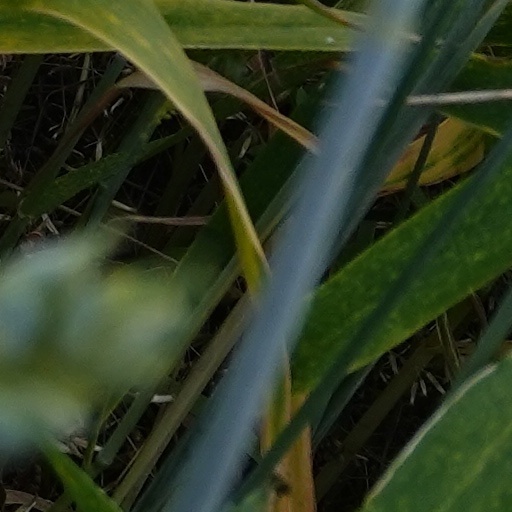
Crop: wheat